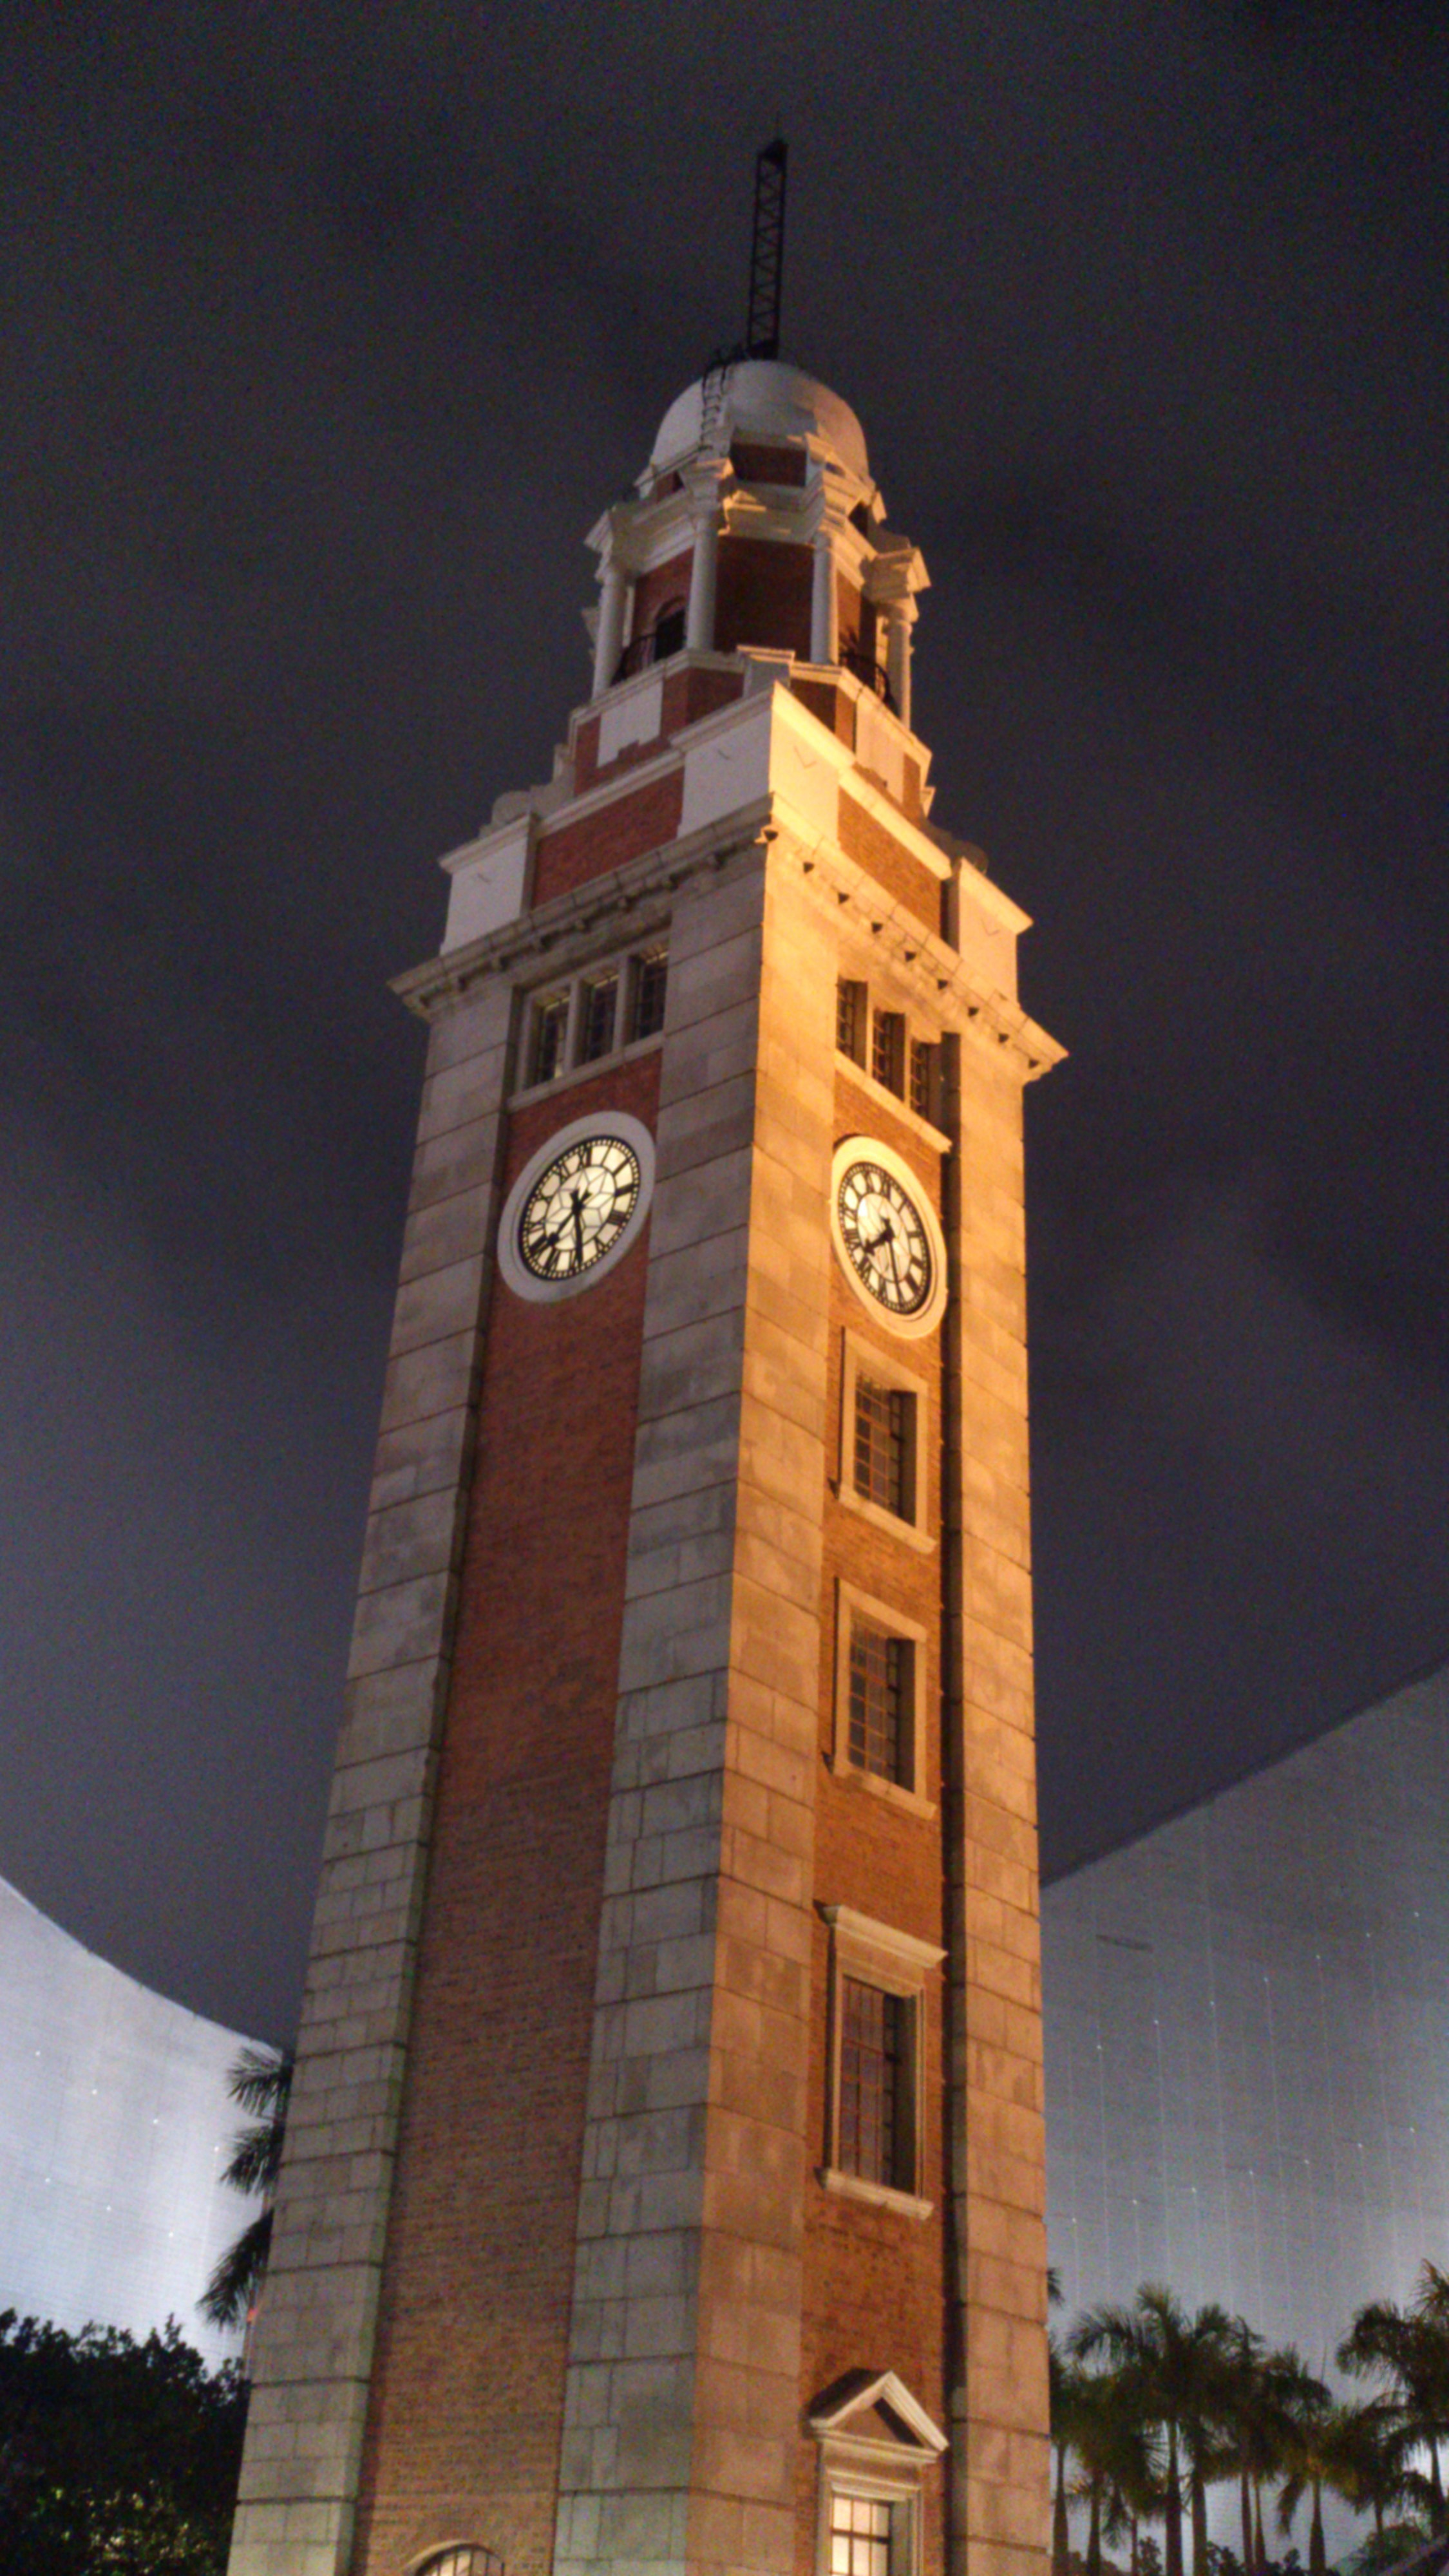
landscape, tower, landmark, clock tower, bell tower, steeple, bill, control tower, hong kong s a r